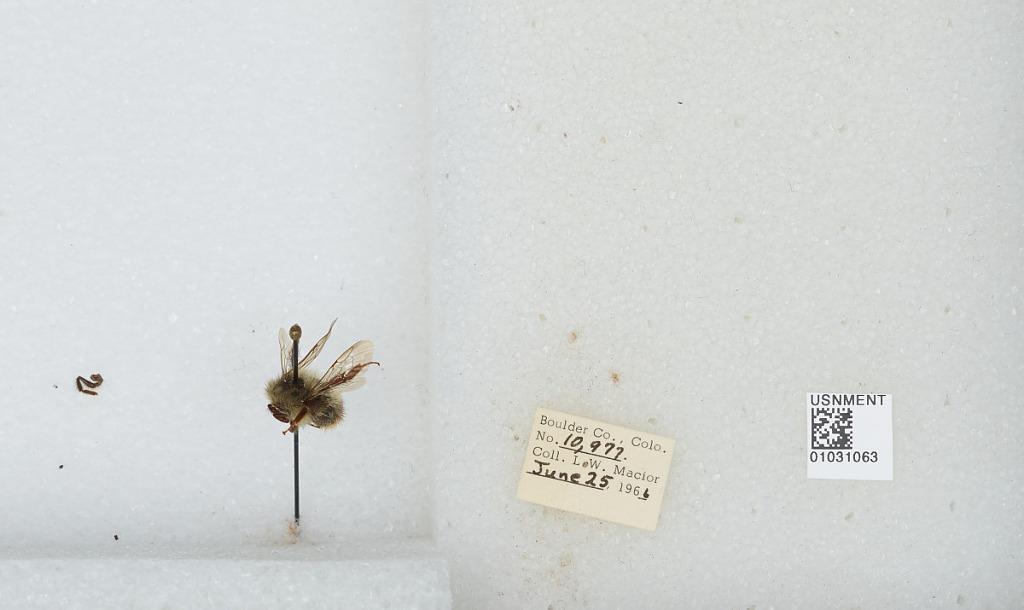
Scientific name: Bombus (Pyrobombus) mixtus Cresson
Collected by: L. Macior
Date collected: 1966-6-25
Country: United States
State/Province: Colorado
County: Boulder
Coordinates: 40.015, -105.27